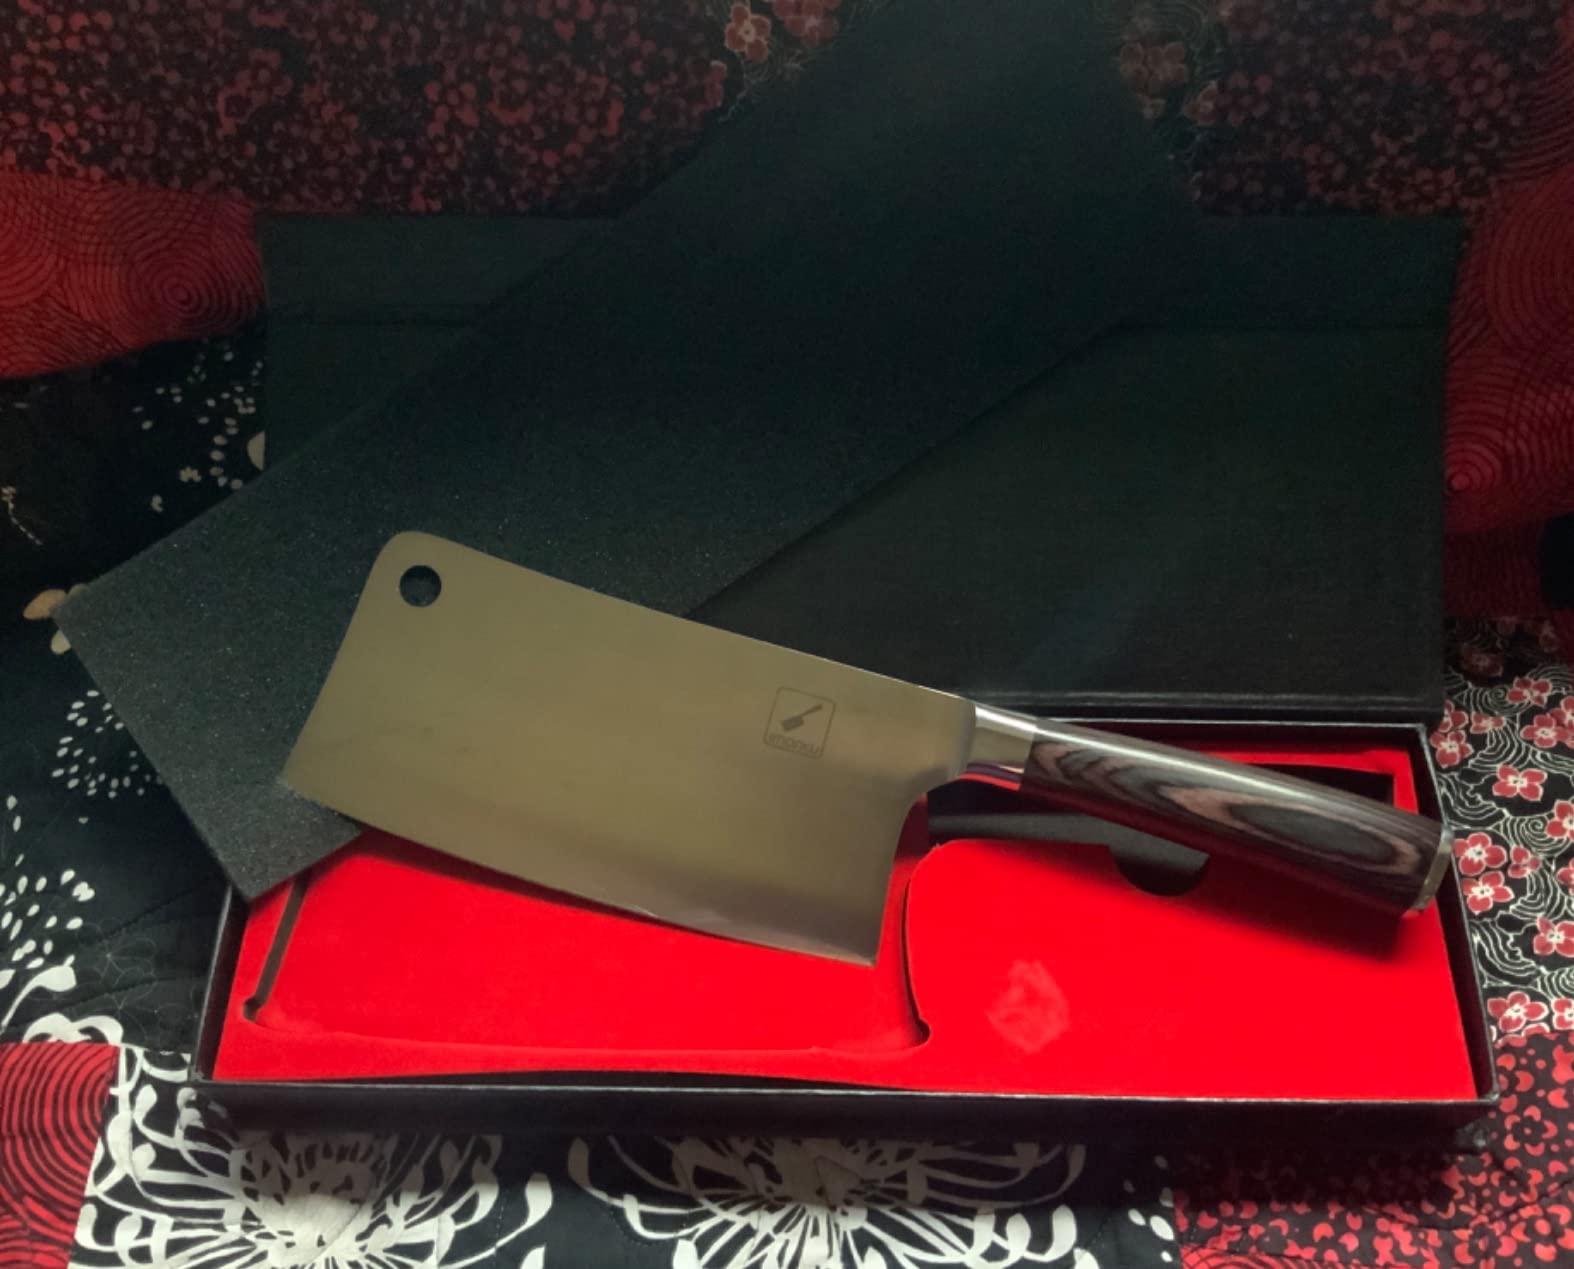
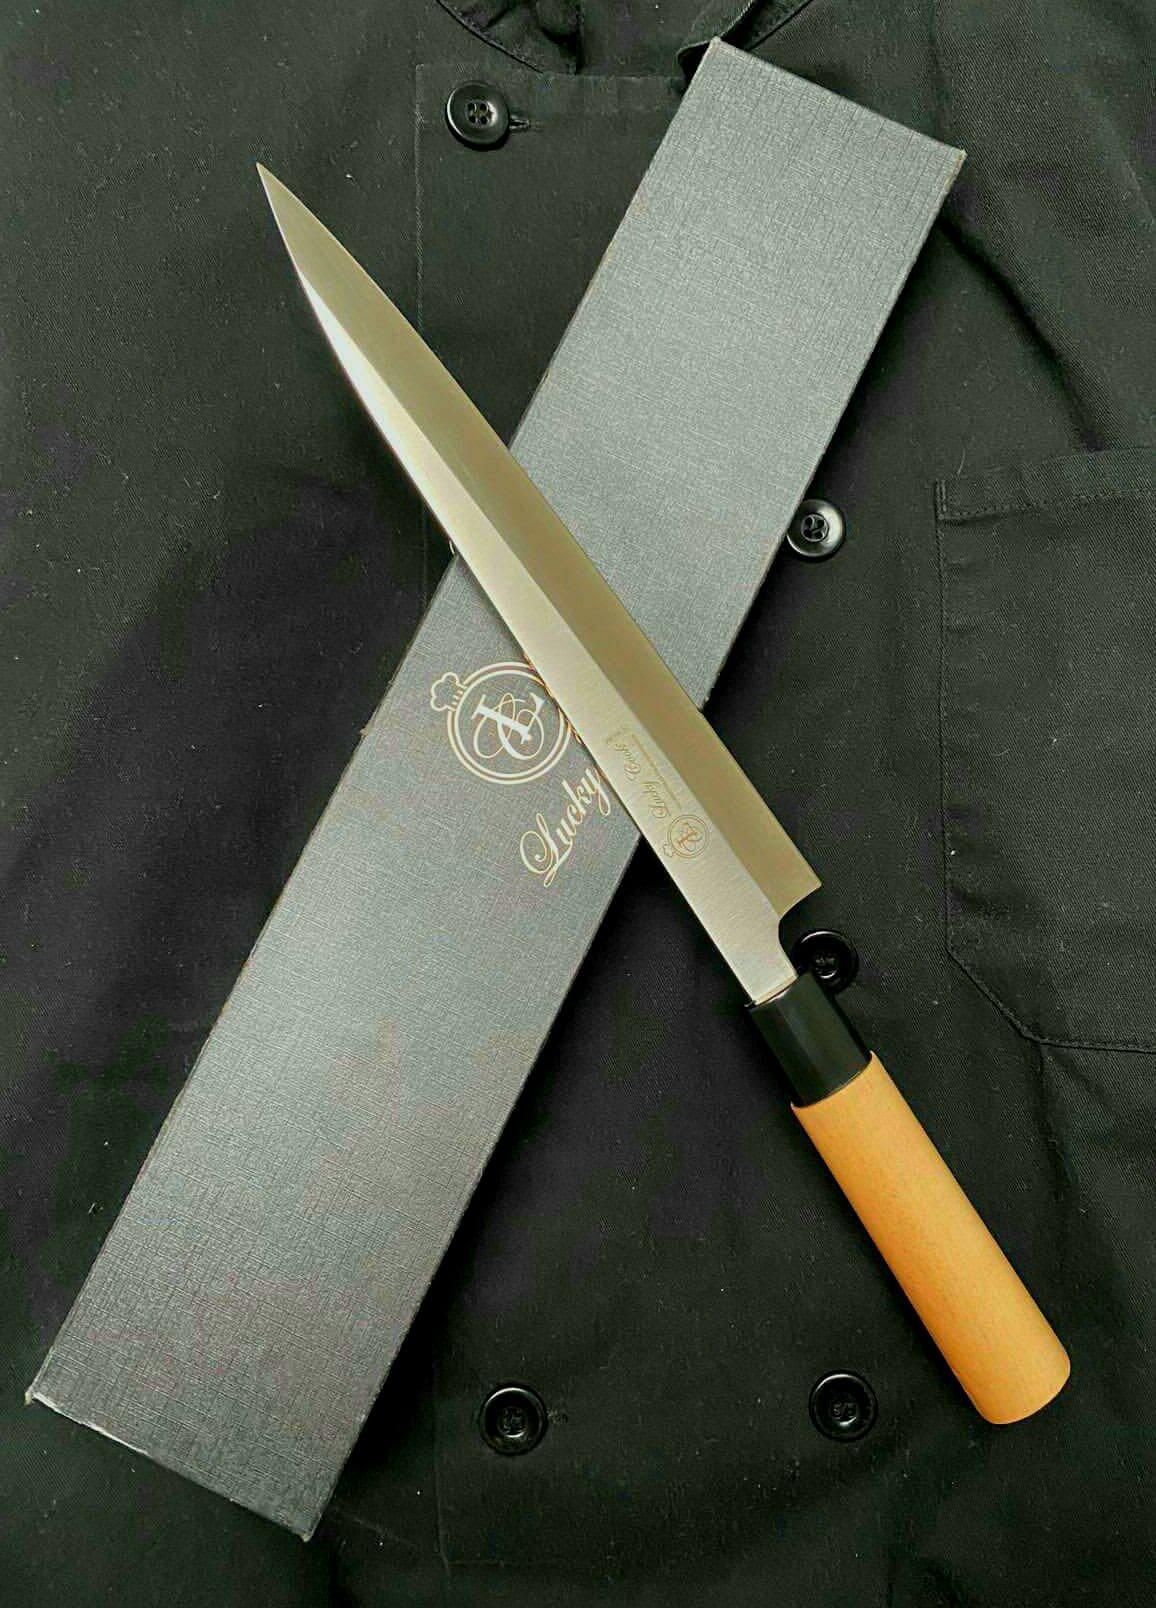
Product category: items_knife
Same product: no